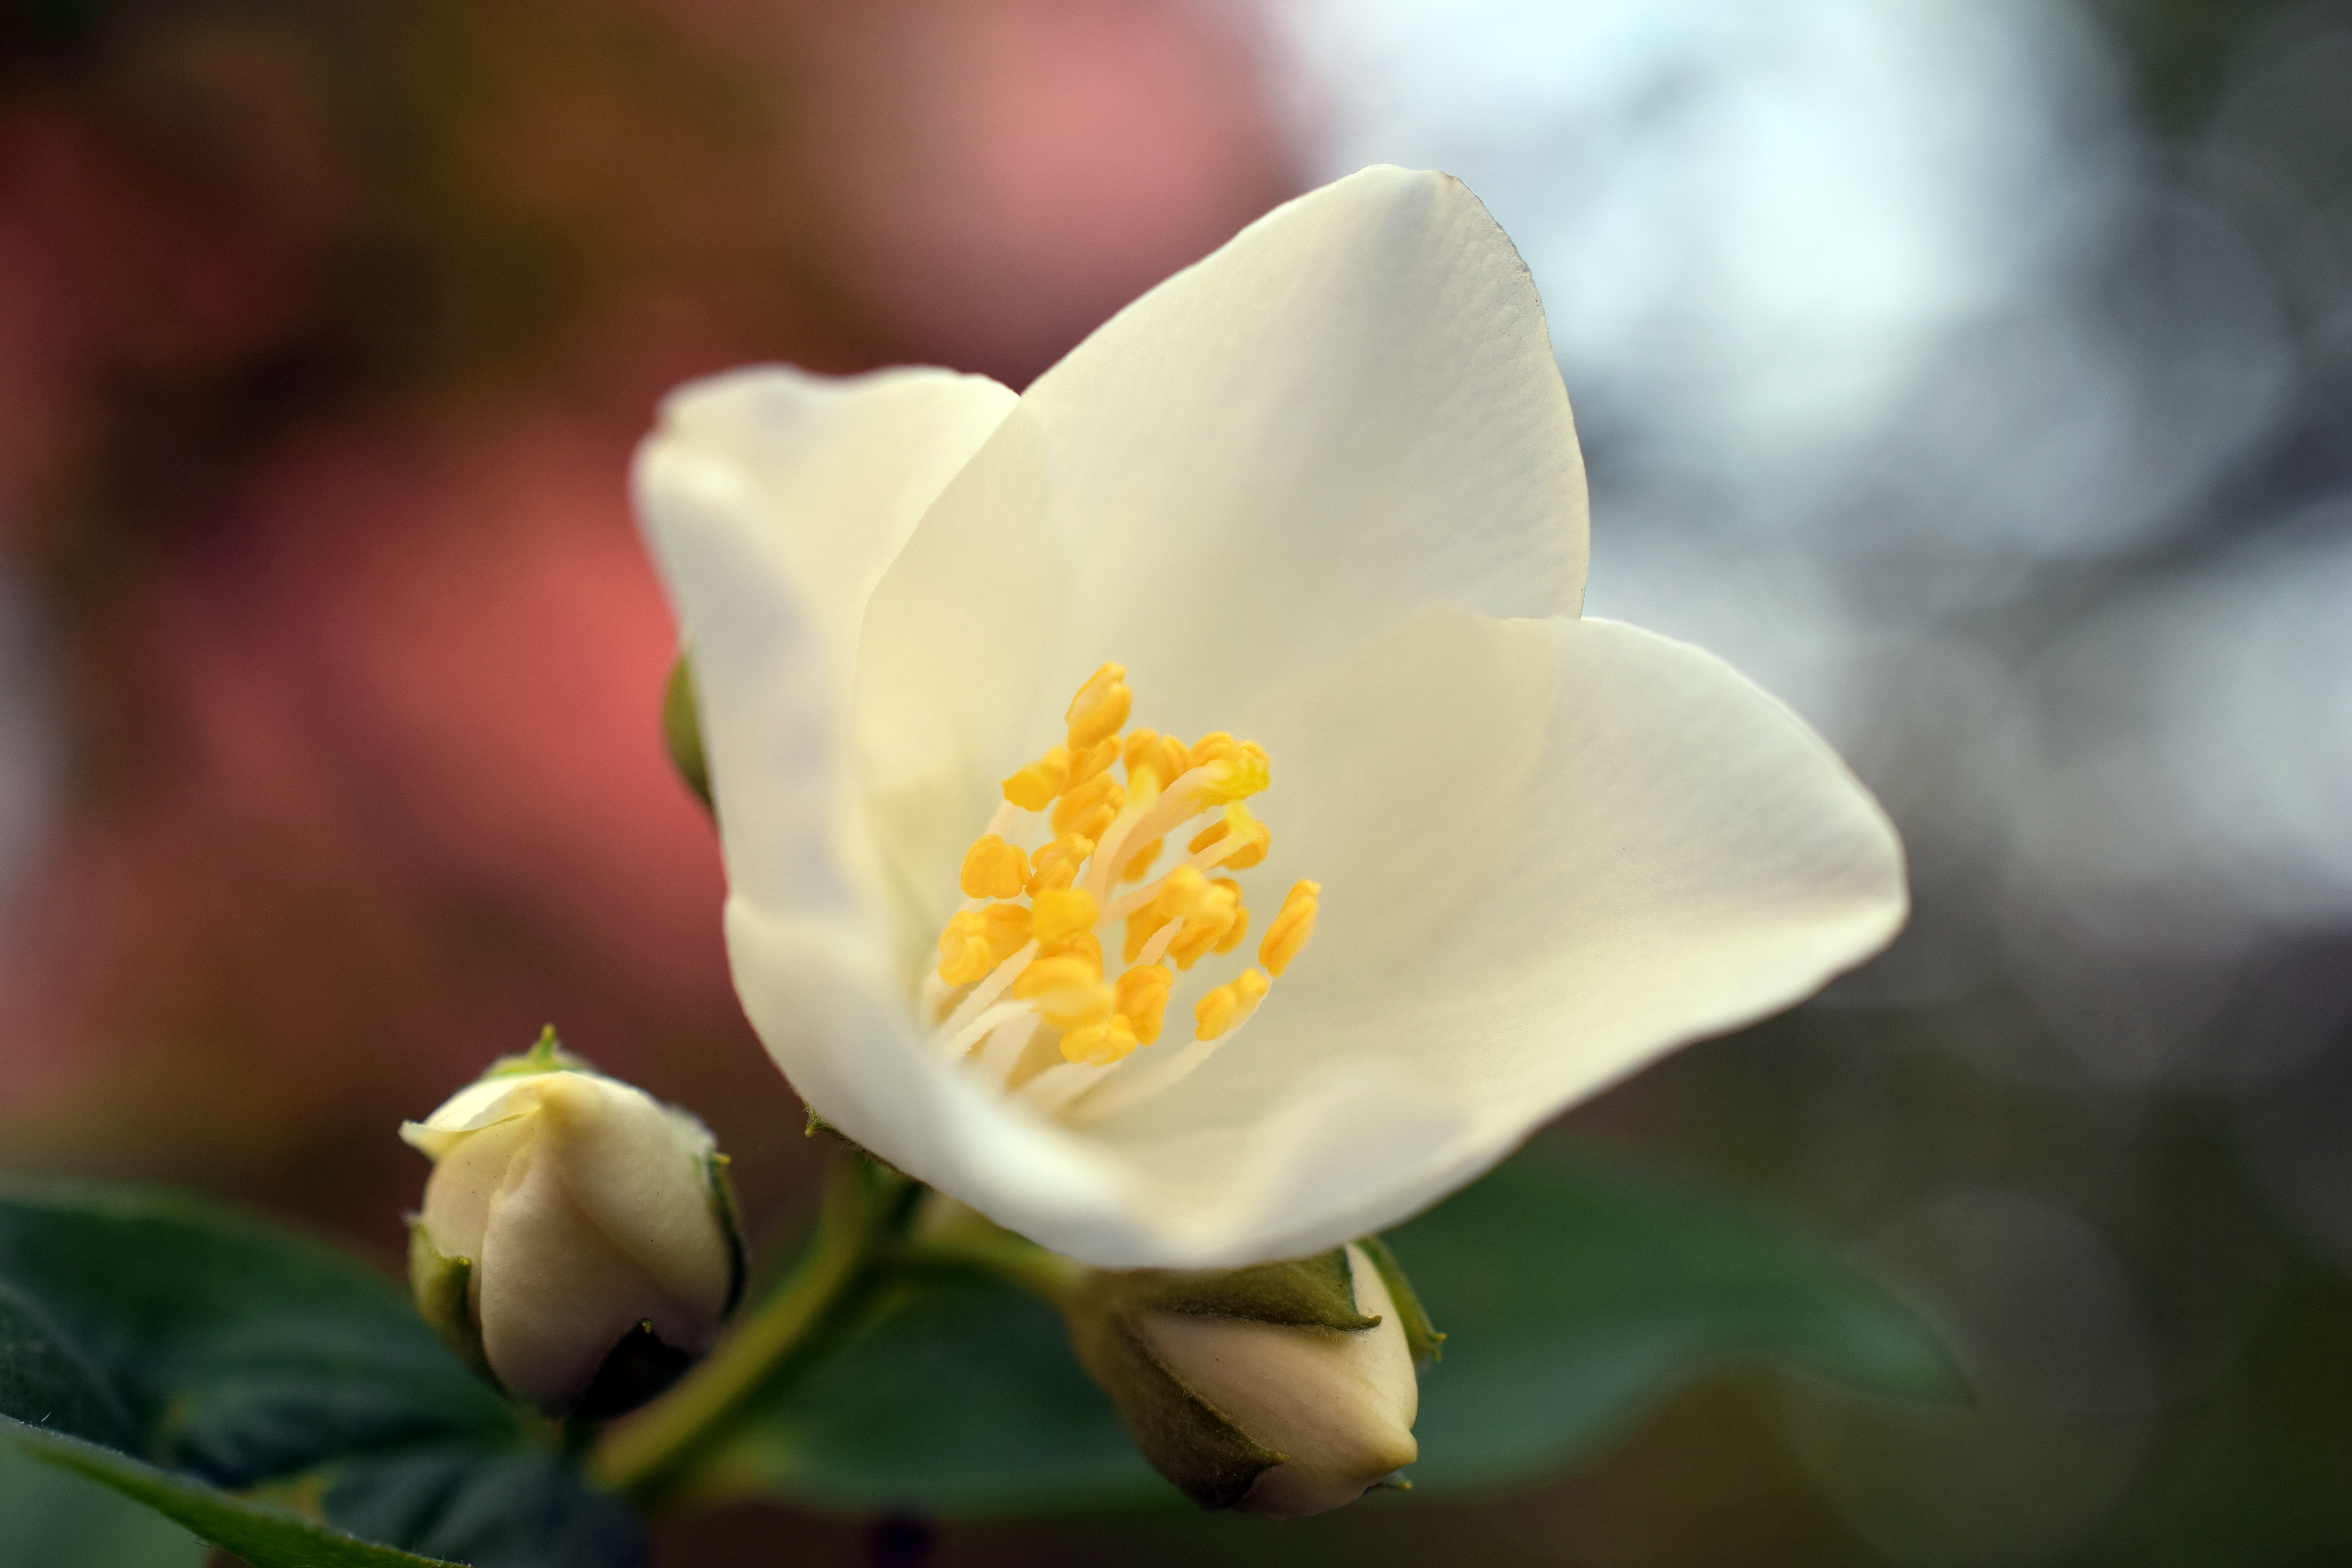
nature, blossom, plant, white, flower, petal, bloom, rose, spring, green, botany, yellow, garden, flora, close up, bud, aromatherapy, macro photography, jasmine, flowering plant, rose family, land plant